Federation Hall

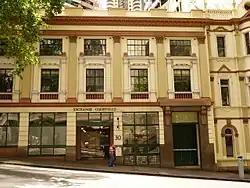
Federation Hall, pictured in 2010

Federation Hall is a heritage-listed former meeting hall and theatre and now commercial building that houses the Sydney Futures Exchange located at 24–30 Grosvenor Street in the inner city Sydney suburb of The Rocks in the City of Sydney local government area of New South Wales, Australia. It was built from 1889 to 1891, with alterations designed by Scott and Green. It is also known as Exchange Courtyard and Meat Board Building. The property is owned by Property NSW, an agency of the Government of New South Wales. It was added to the New South Wales State Heritage Register on 10 May 2002.